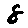
Label: 8